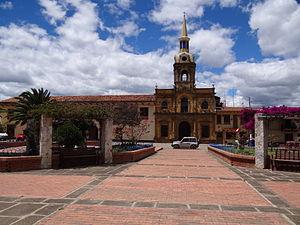
Santa Sofía est une municipalité située dans le département de Boyacá, en Colombie.